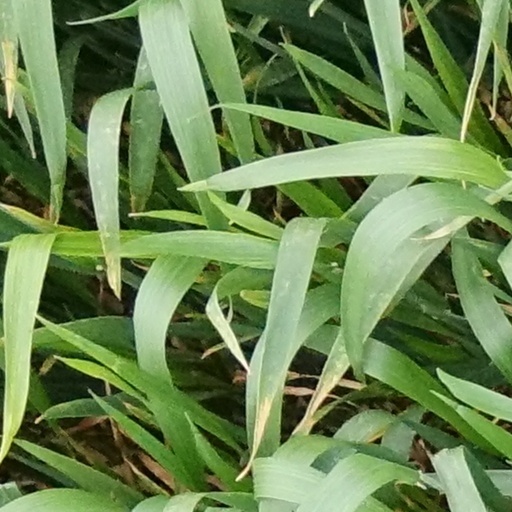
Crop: wheat